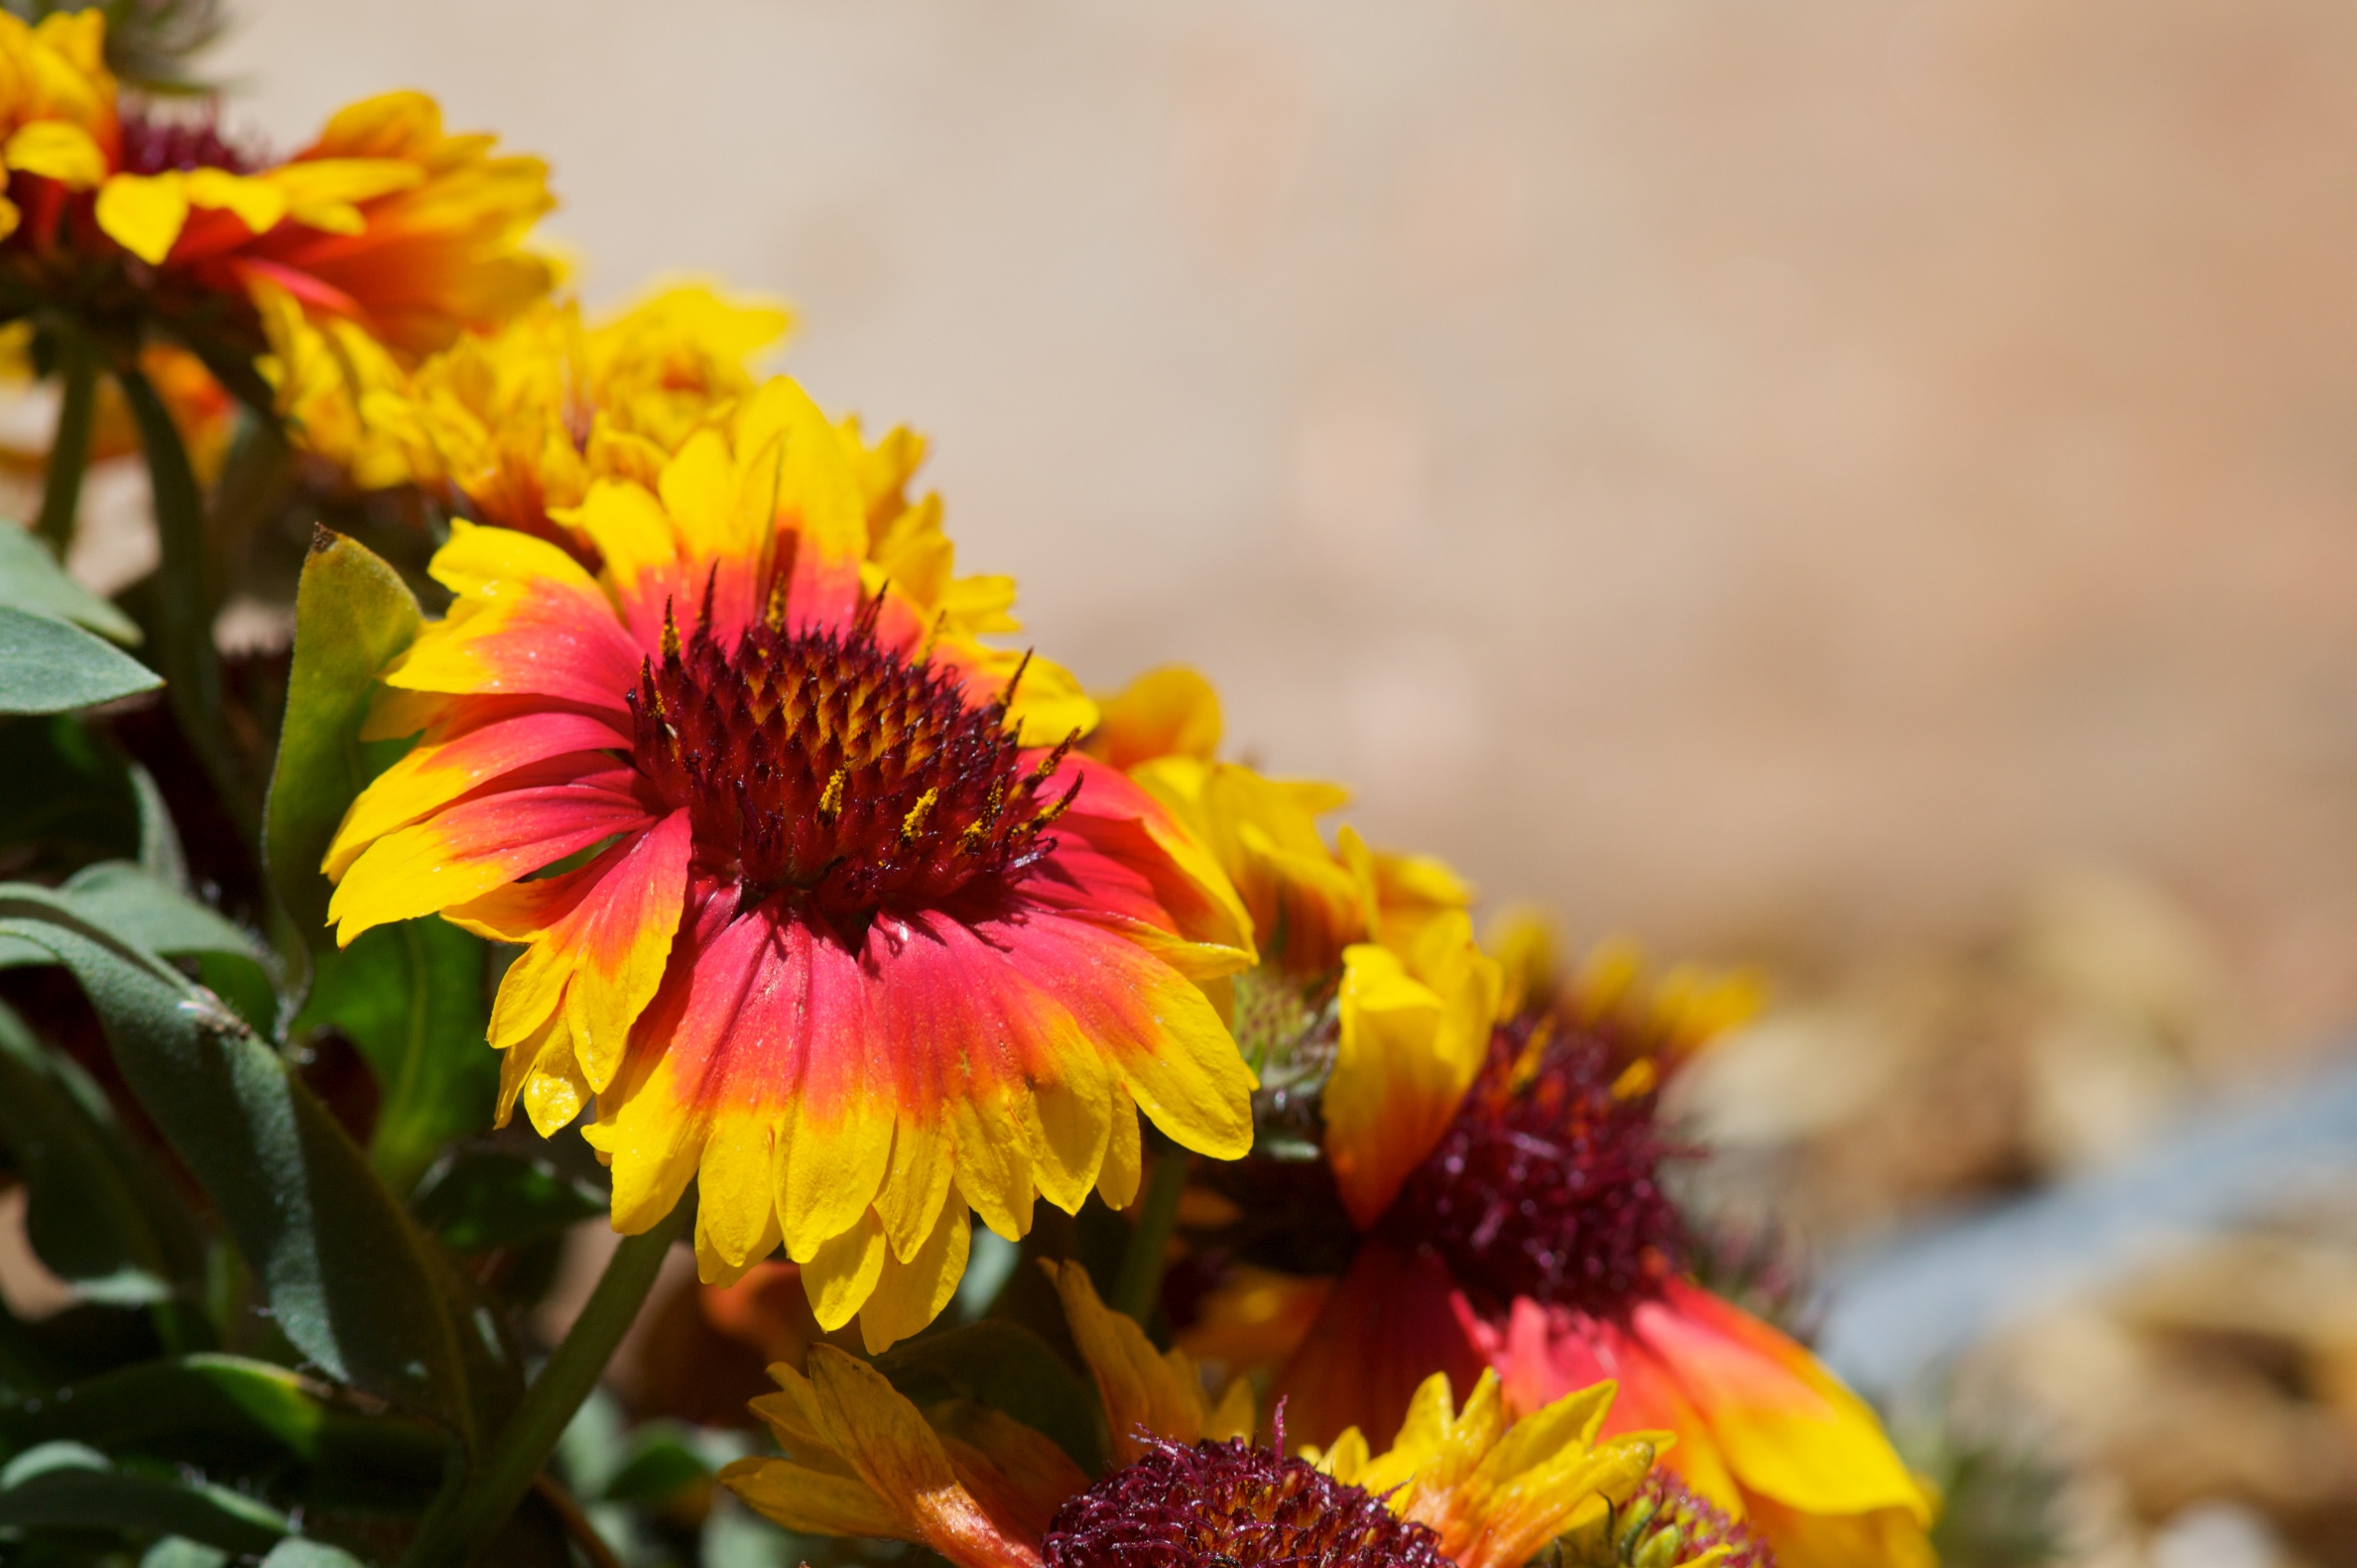
plant, flower, petal, autumn, botany, yellow, flora, wildflower, close up, macro photography, flowering plant, daisy family, annual plant, land plant, blanket flowers